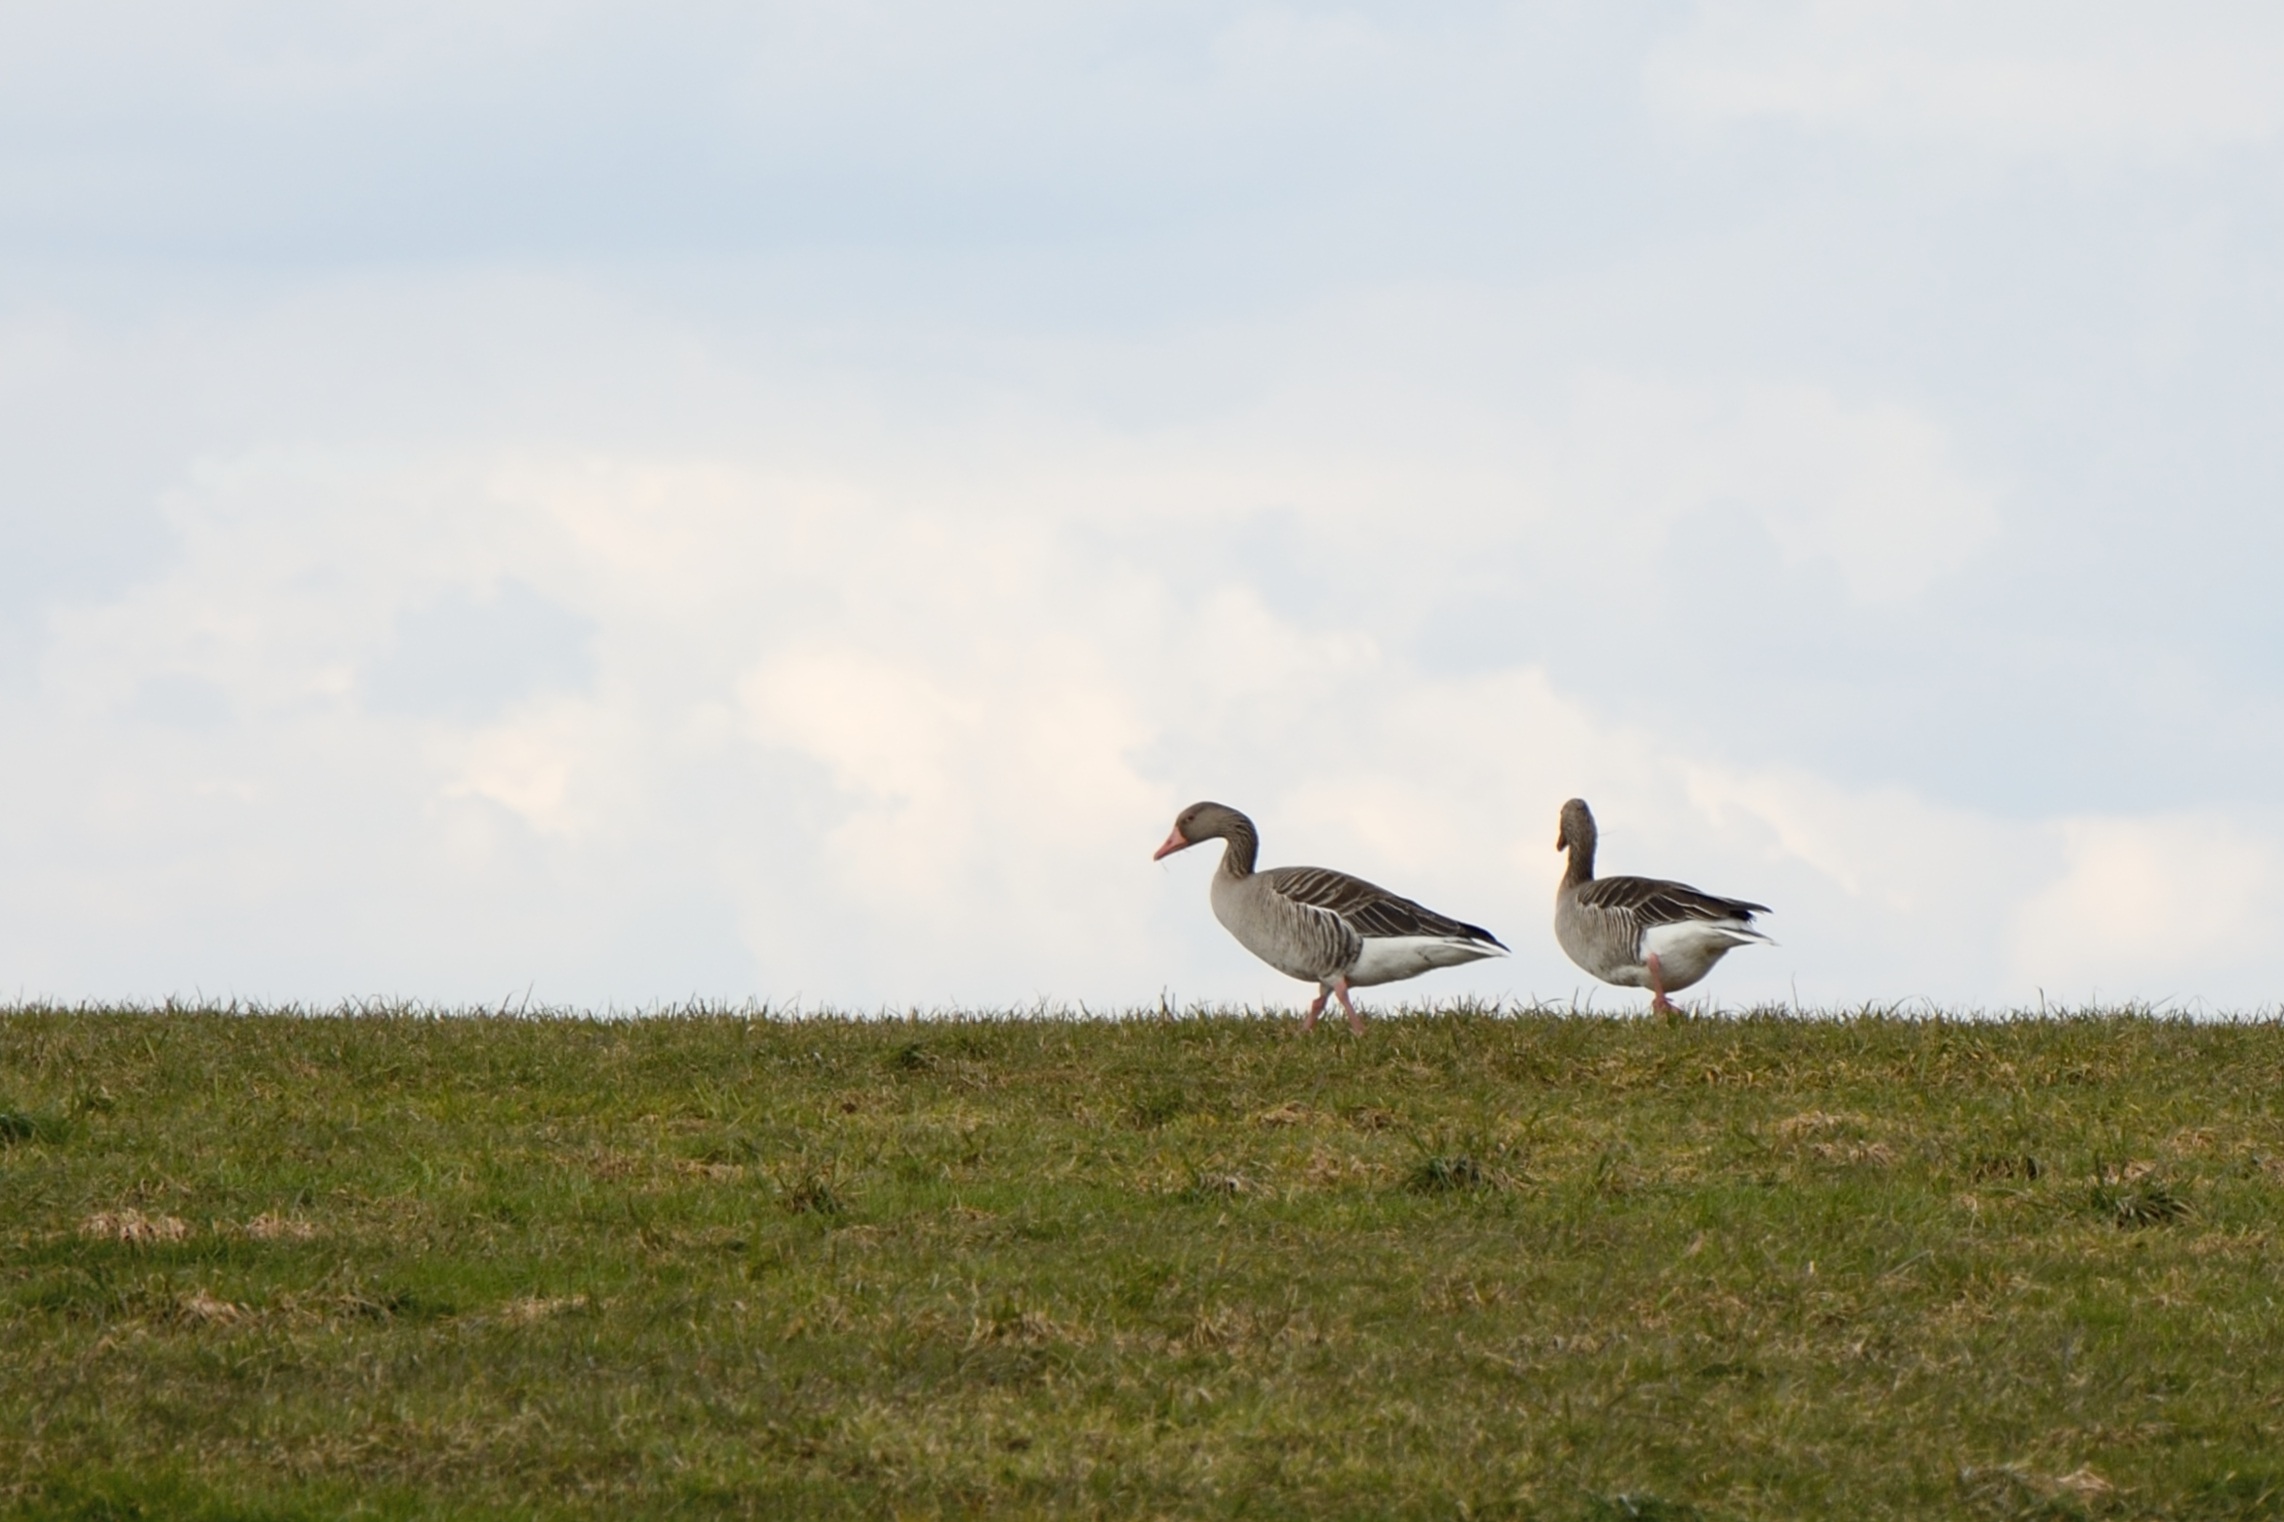
nature, bird, wing, meadow, prairie, wildlife, flight, stork, goose, geese, vertebrate, pair, waterfowl, water bird, wild geese, migratory birds, migratory bird, wild goose, grey geese, ducks geese and swans, ciconiiformes